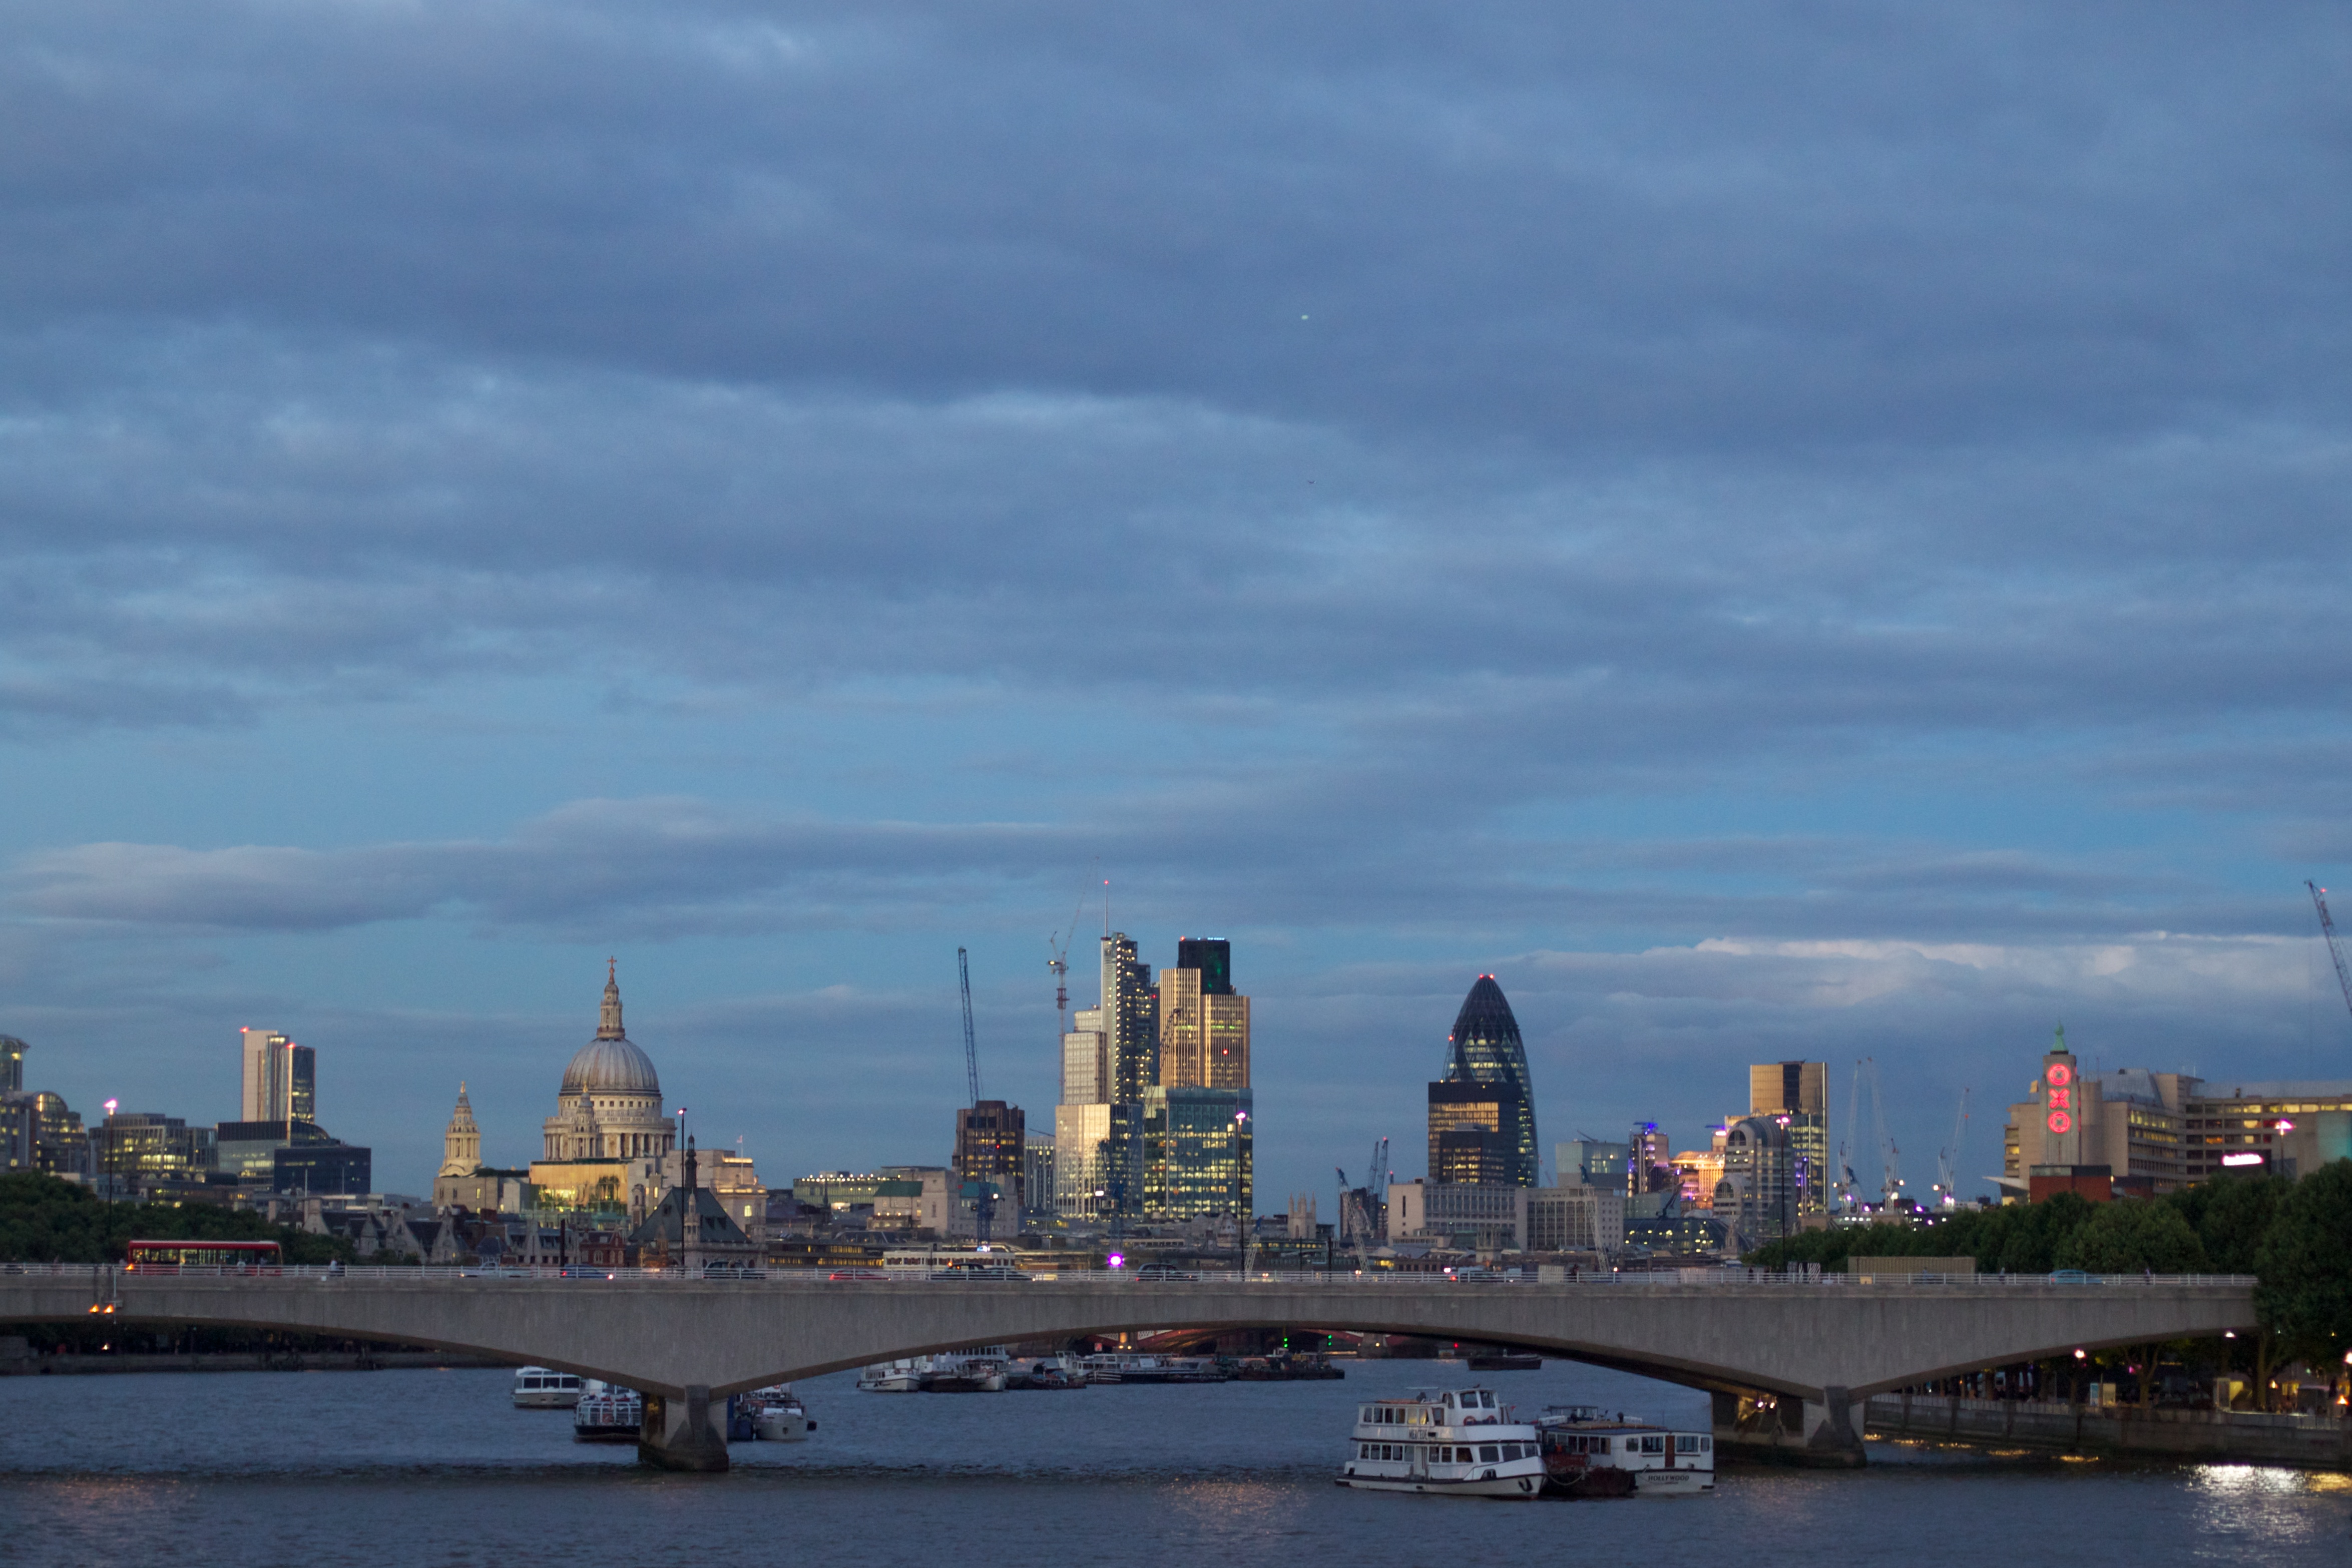
sea, coast, horizon, bridge, skyline, city, skyscraper, river, cityscape, panorama, downtown, dusk, evening, bay, landmark, harbor, waterway, urban area, geographical feature, human settlement